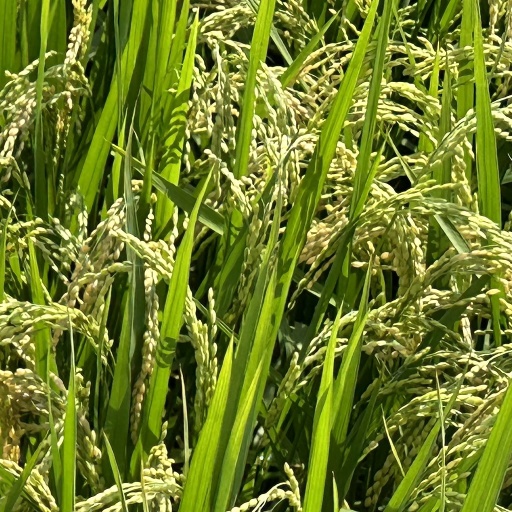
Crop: rice